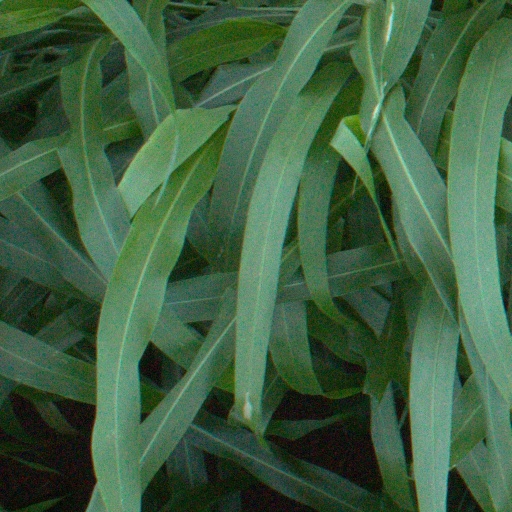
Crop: sorghum